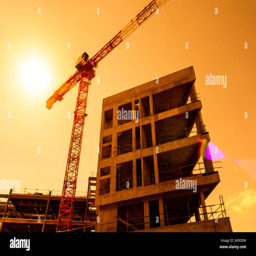
low angle view of a tower crane next to a concrete building under construction at sunset with optical flare